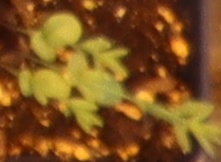
Label: Flax